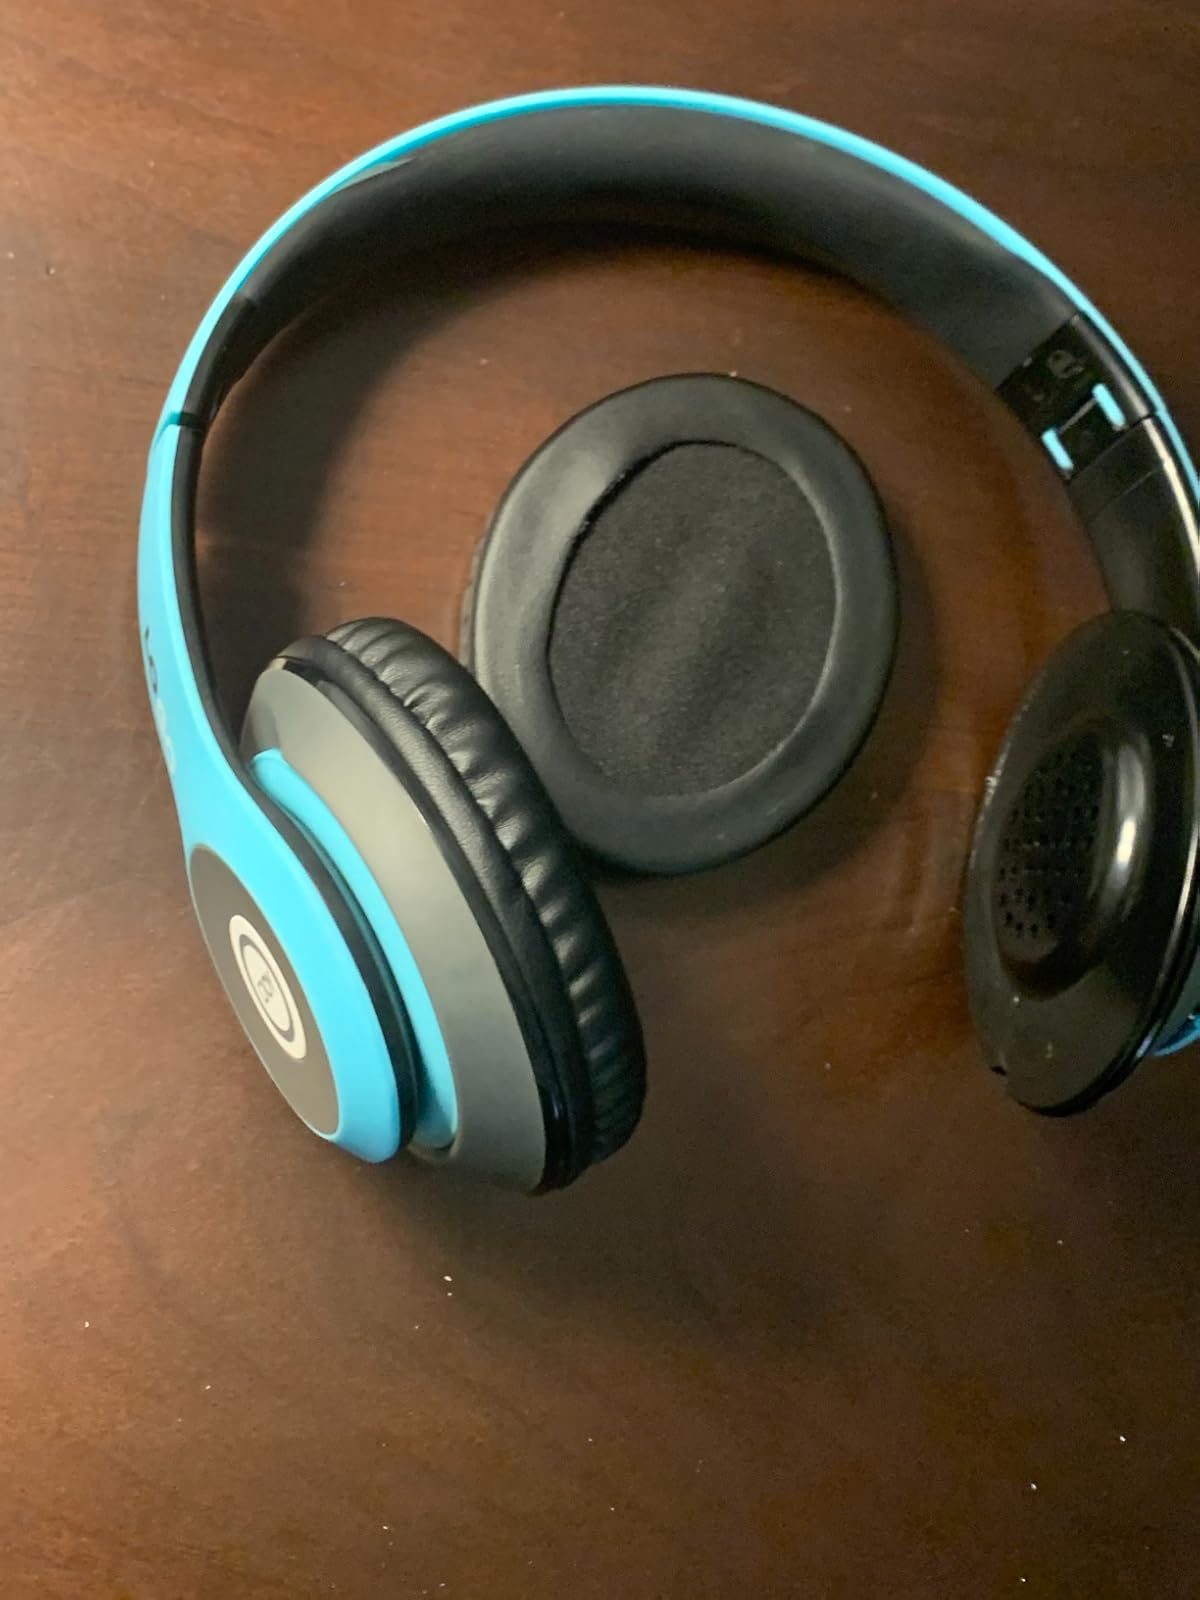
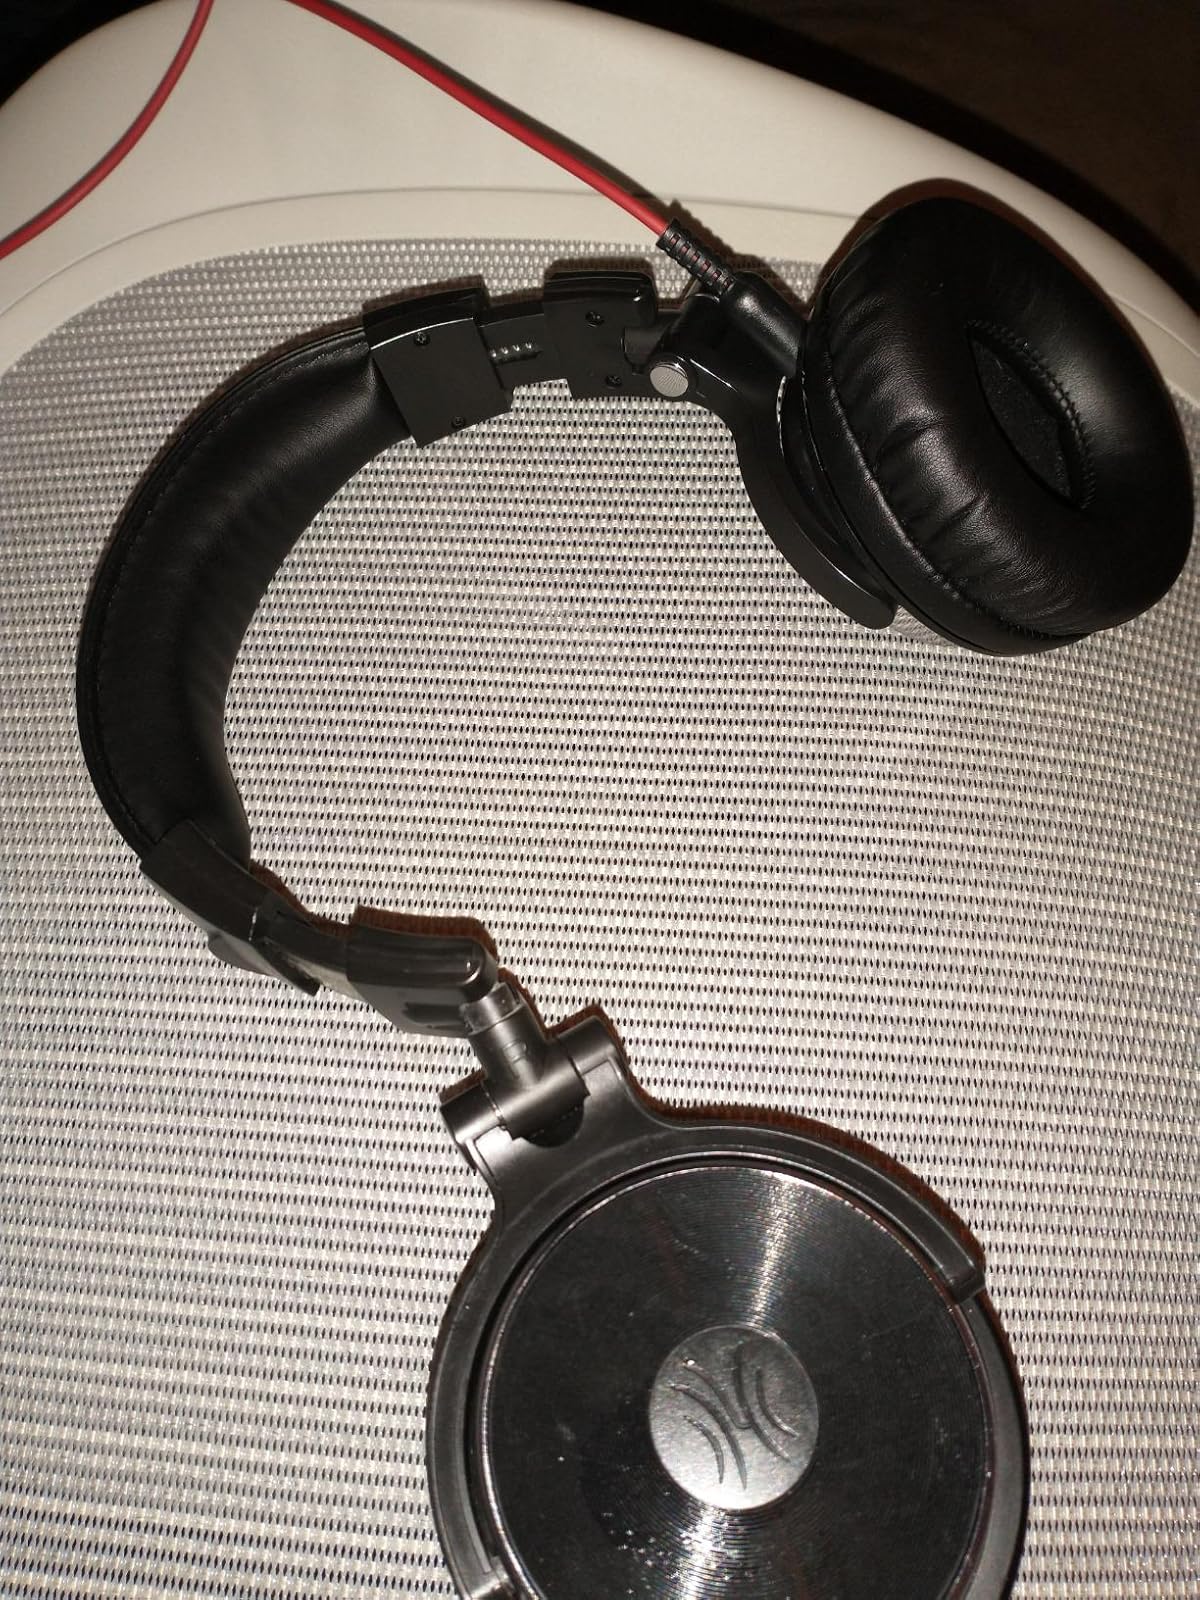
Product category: headphones
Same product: no